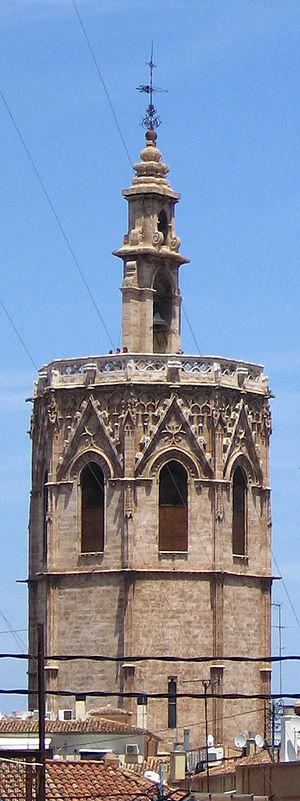
Le Micalet, aussi appelé Miguelete en espagnol, est le campanile de la cathédrale de Valence, en Espagne ; c'est un des principaux symboles de la ville.